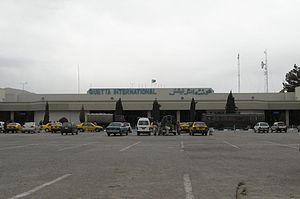
L'aéroport international de Quetta est un aéroport du Pakistan. Il est situé à Quetta, capitale de la province du Baloutchistan.